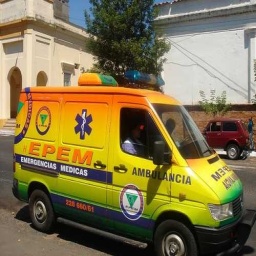
Label: ambulance